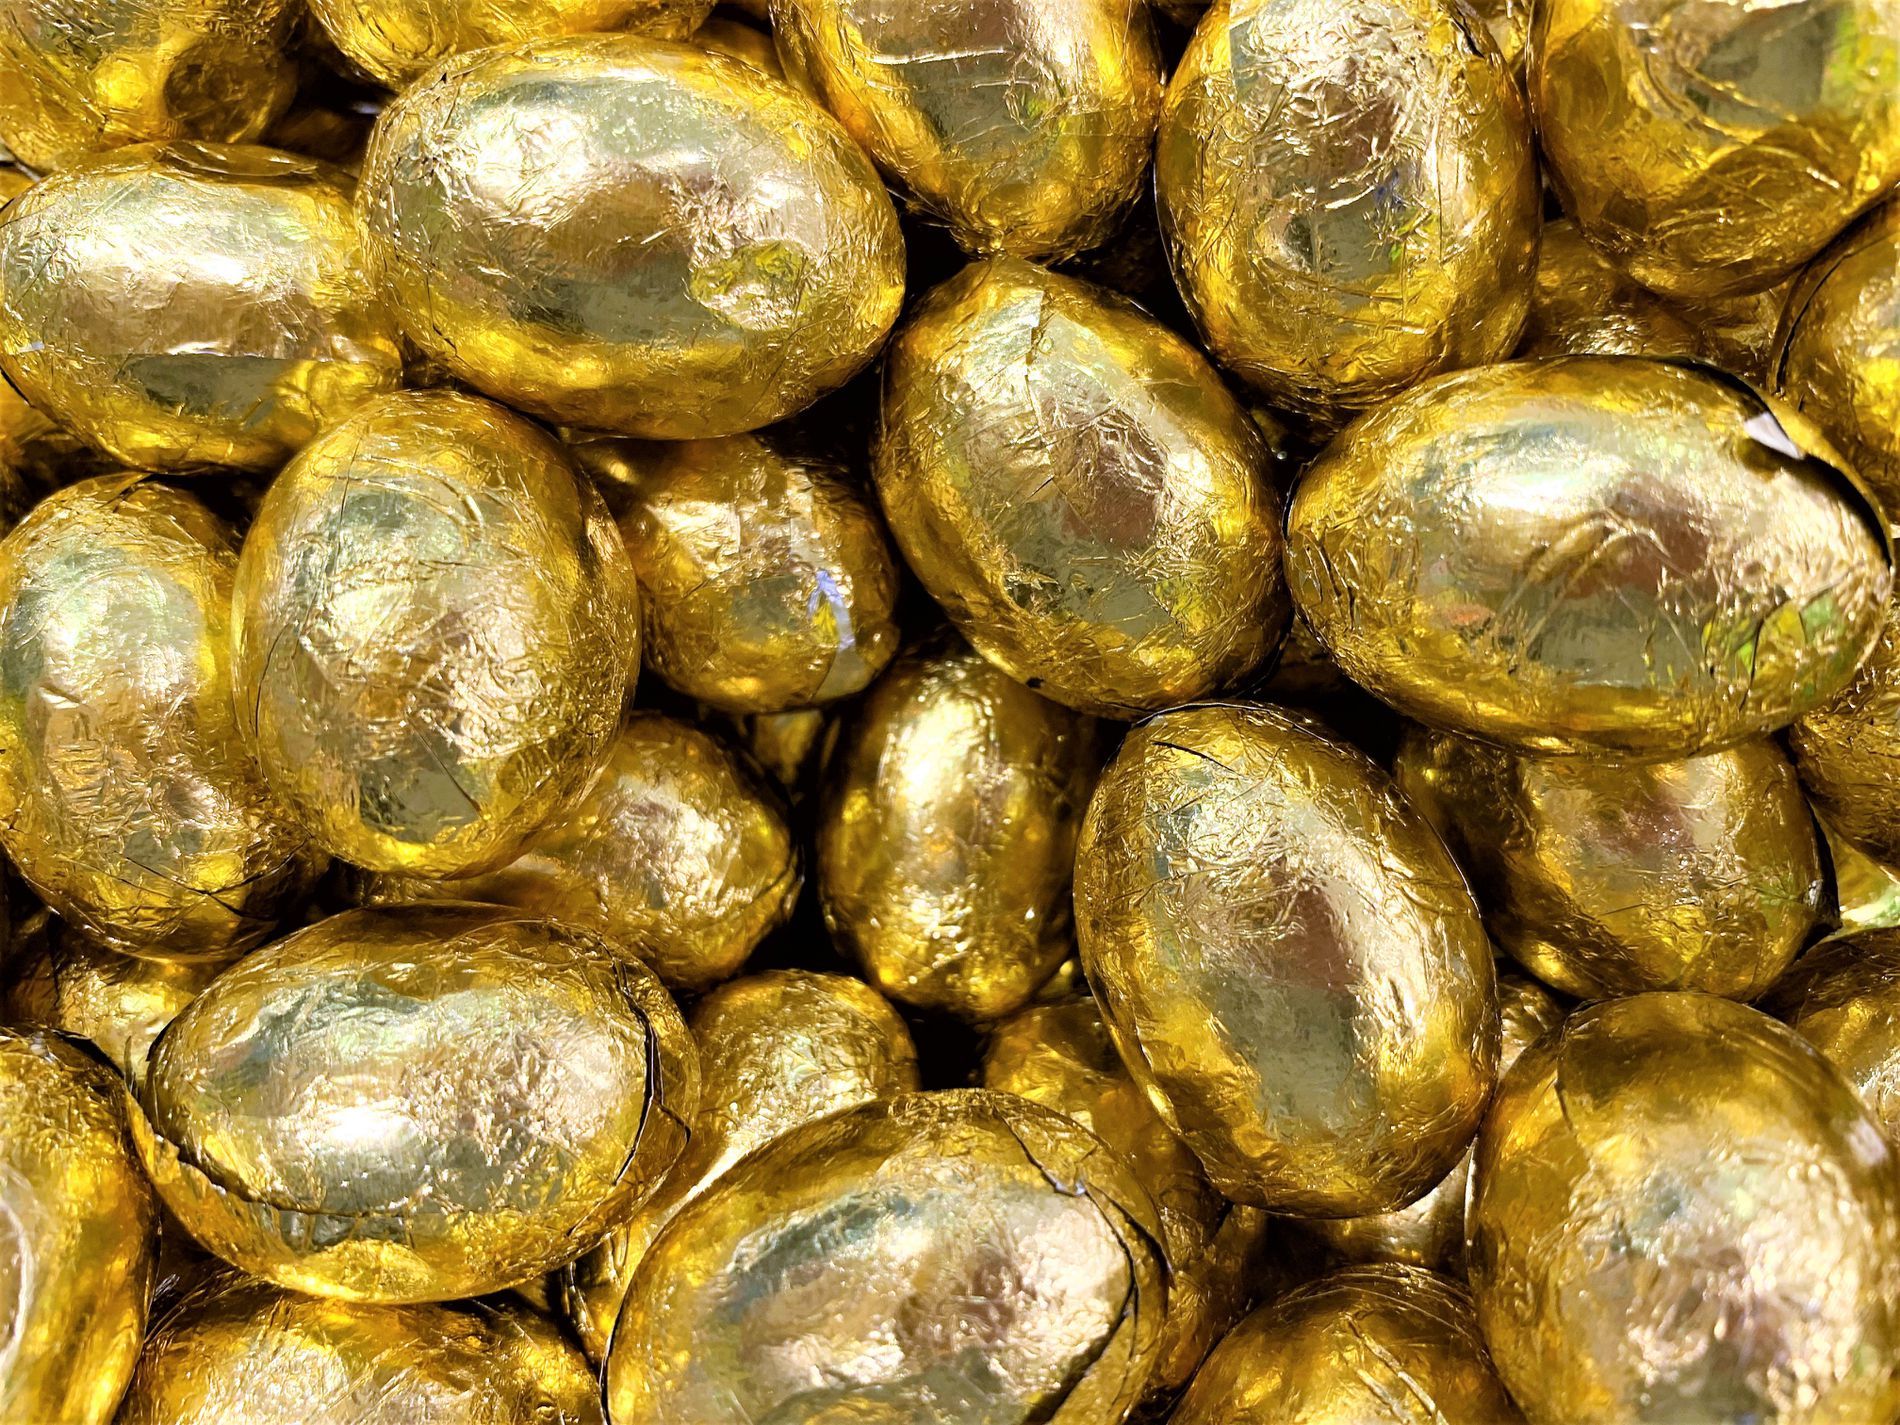
Chocolate Eggs Wrapped In Gold Foil
The picture shows a group of egg-shaped chocolates arranged attractively and wrapped in gold foil.
Shot from above close-up shot, and a macro style photograph captures Chocolate Eggs wrapped in gold foil. The color palette consists of warm and soft golden tones with slight highlights and shadows. The chocolates are arranged attractively while the gold foil reflects the light, giving a sense of the product's elegance and luxury.
Labels: Aluminium, Gold, Food, Sweets, Fruit, Pear, Plant, Produce, Medication, Pill, Candy, Foil, Chocolate Eggs
Camera: Apple iPhone XS
Lens: iPhone XS back dual camera 4.25mm f/1.8
Aperture: F1.8
Exposure: 1/60 sec
ISO: 50
Focal length: 4.3 mm